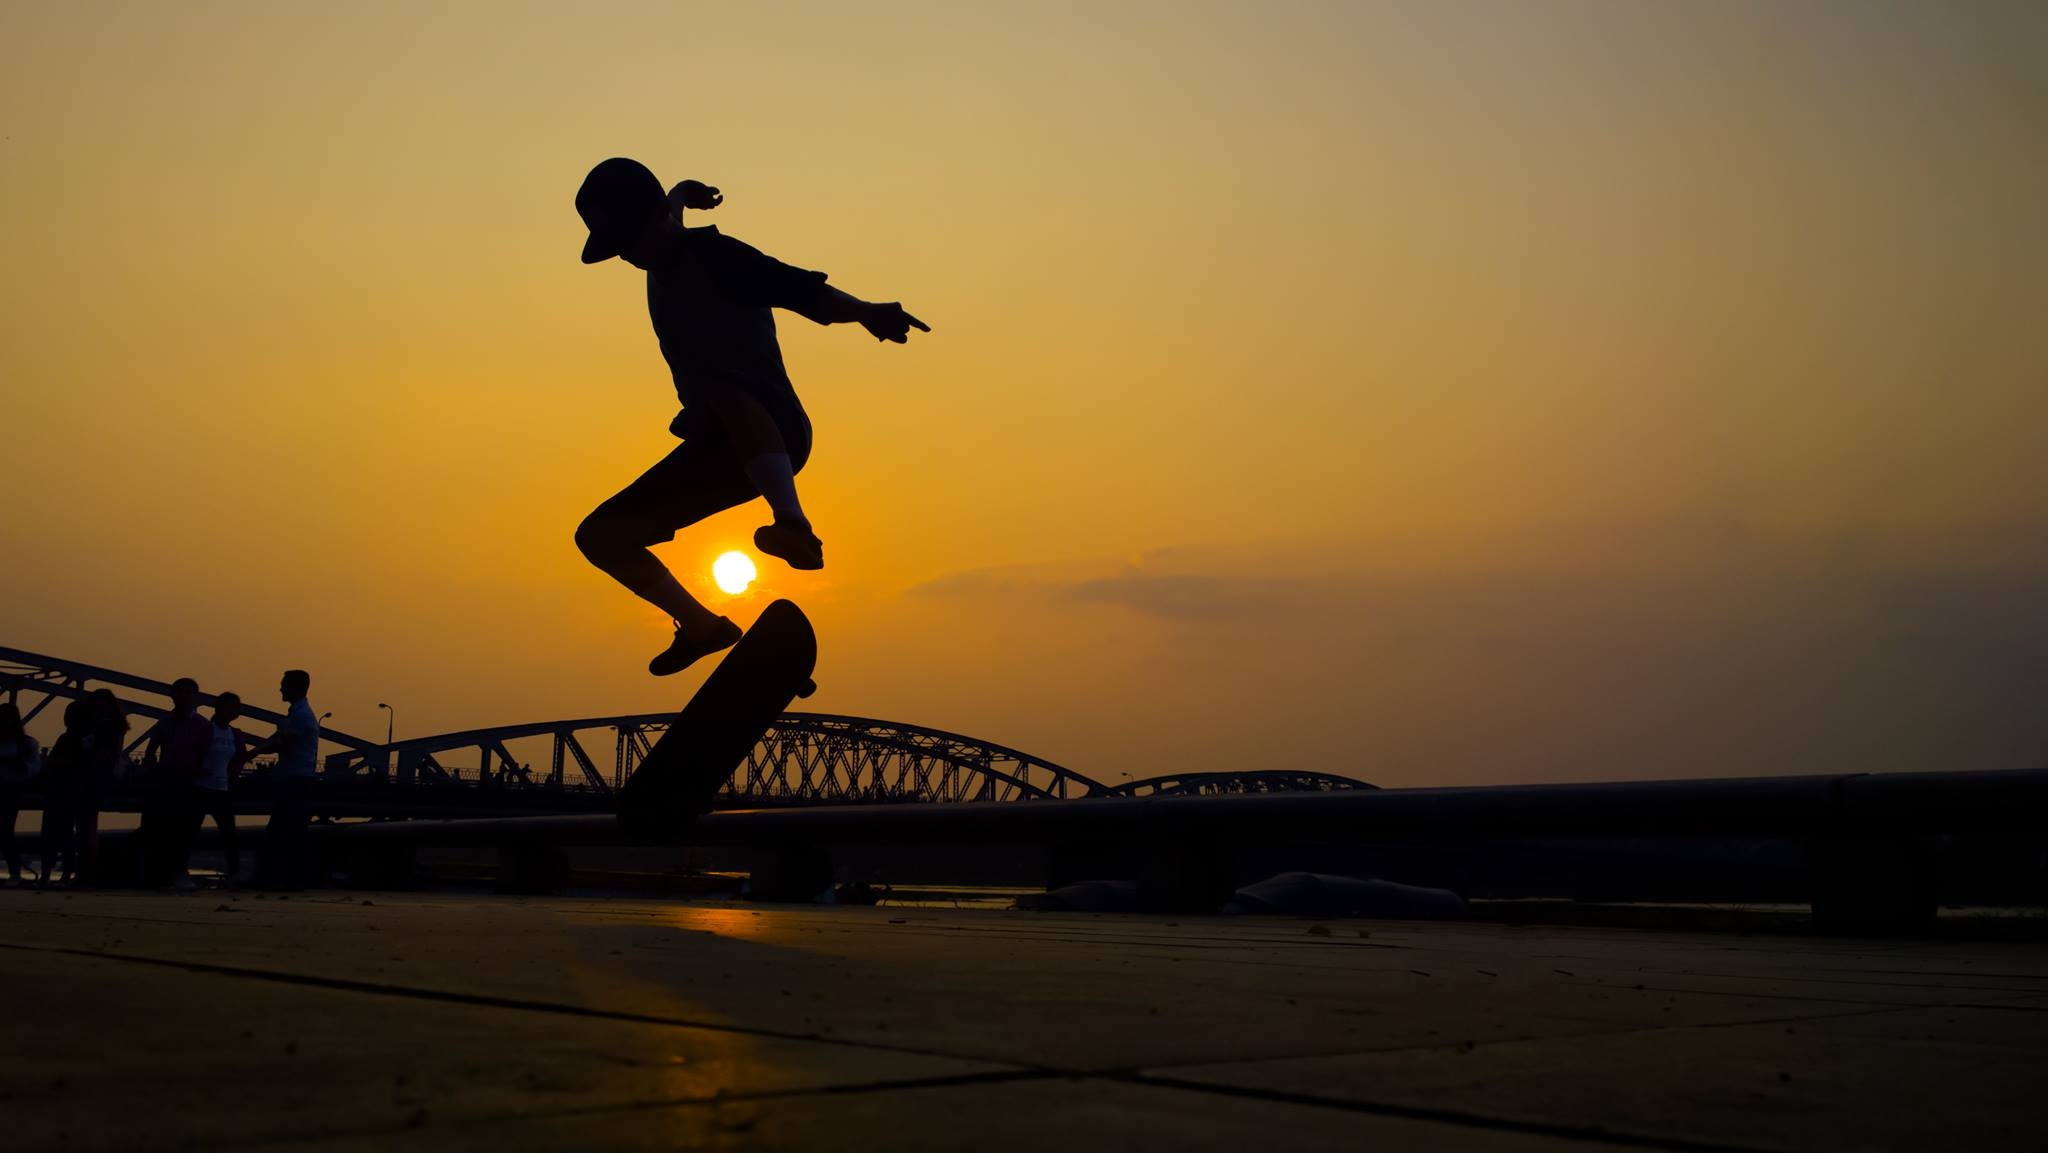
silhouette, sunset, sport, morning, skateboard, urban, dusk, evening, youth, extreme sport, sports, silk, jumps, atmosphere of earth, skateboarding equipment and supplies, boardsport